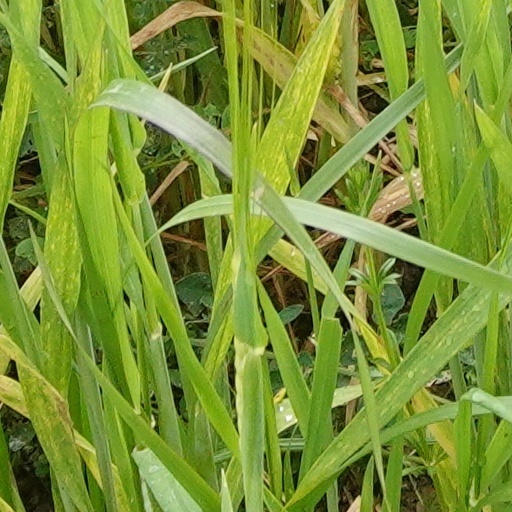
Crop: wheat